Philippines–United States relations

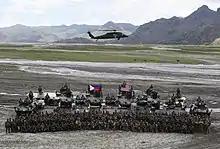
Task Force Regulars, headed by 5th Battalion, 20th Infantry Regiment, 1st Stryker Brigade Combat Team, 2nd Infantry Division and the 1st Brigade Combat Team, Philippine Army, completed a Combined Arms Live-Fire Exercise during Balikatan 2019 at Colonel Ernesto Ravina Air Base, Philippines, April 2019

The Agreement on Enhanced Defense Cooperation (EDCA), a framework agreement that raises the scope of the 1951 MDT, was signed on April 28, 2014.